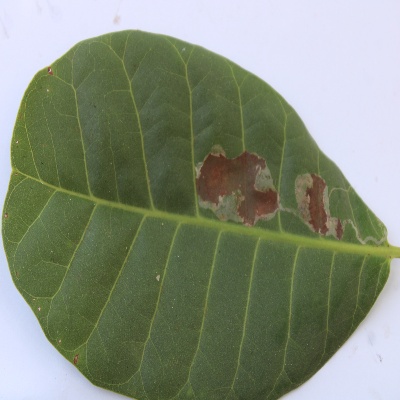
Crop: Cashew
Condition: leaf miner